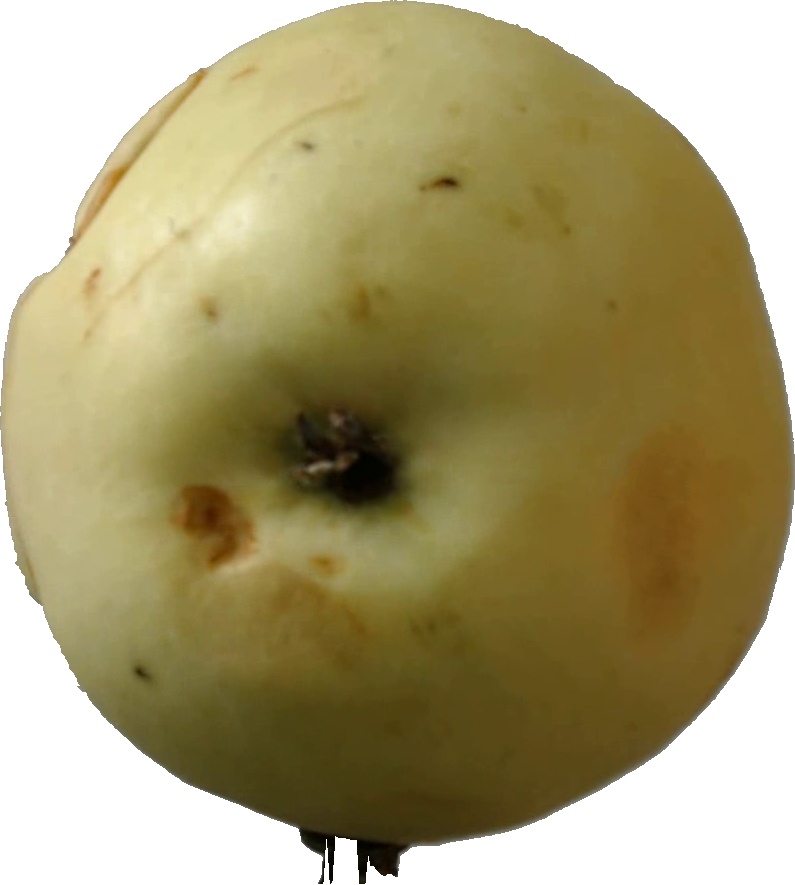
Label: apple_hit_1